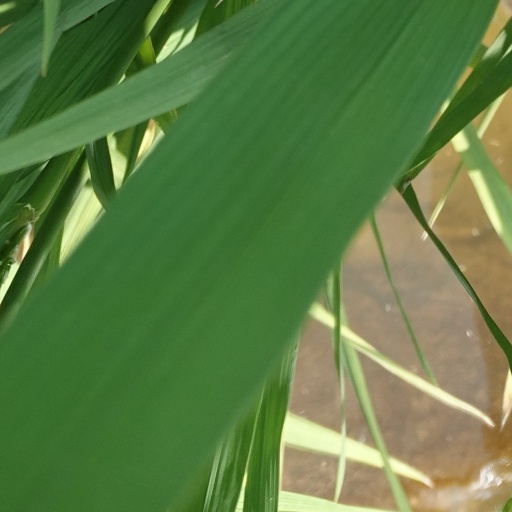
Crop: rice